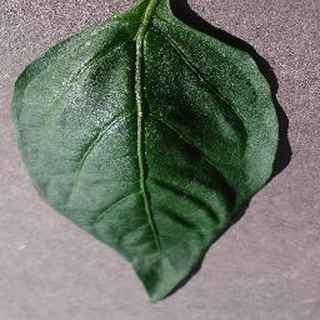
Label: healthy_bell_pepper